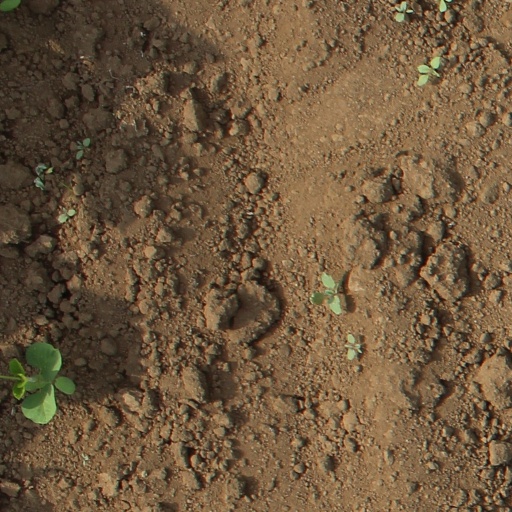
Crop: soybean